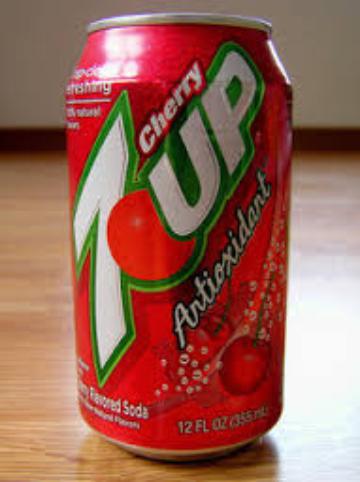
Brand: Cherry 7Up
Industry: Food